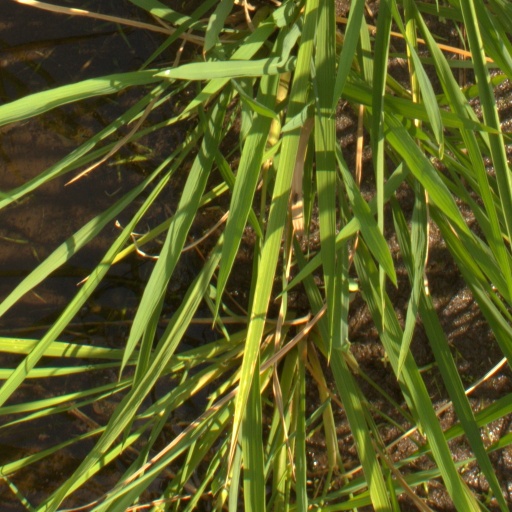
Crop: rice